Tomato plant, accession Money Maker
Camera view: tilt-top (135 deg); turntable rotation: 60 degrees
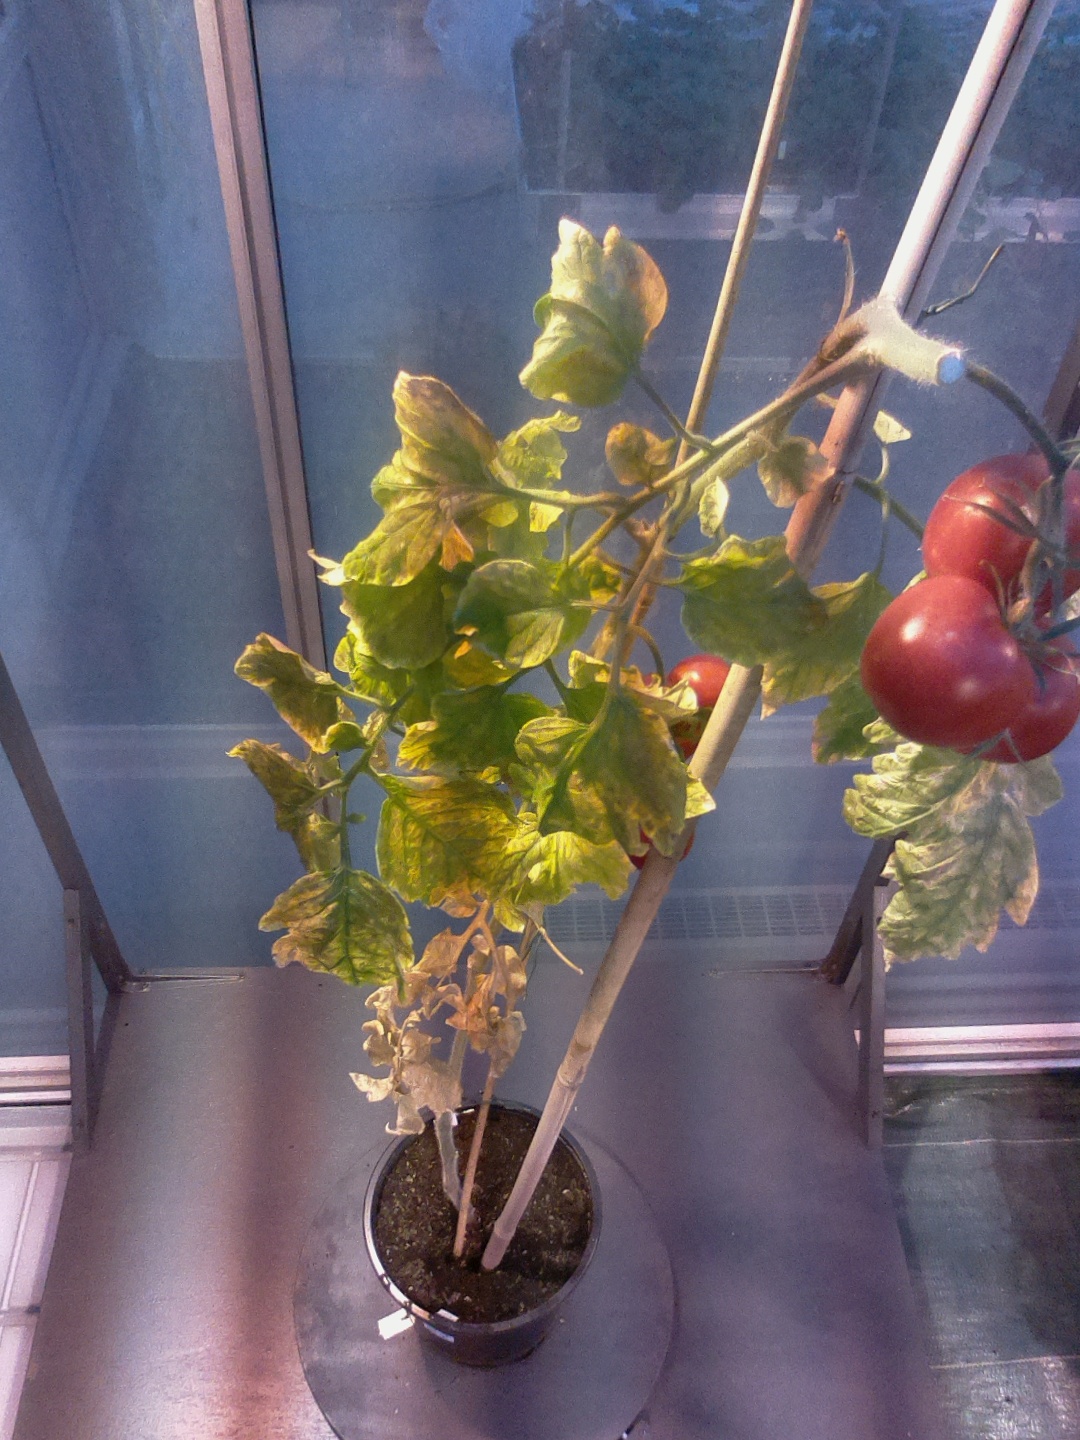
BBCH growth stage 89: 90%-100% of fruits show typical fully ripe color